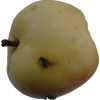
Label: apple